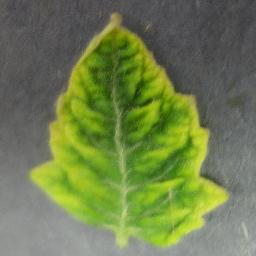
Label: Tomato___Tomato_Yellow_Leaf_Curl_Virus